Albergoni family

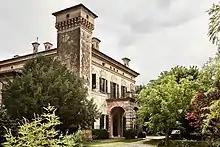
Villa Albergoni

The Albergoni (or Albrigoni/Albergone) family was an Italian noble family, which originated in Lombardy.